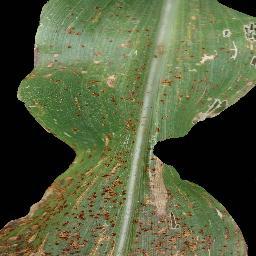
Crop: corn
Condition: (maize)_common_rust